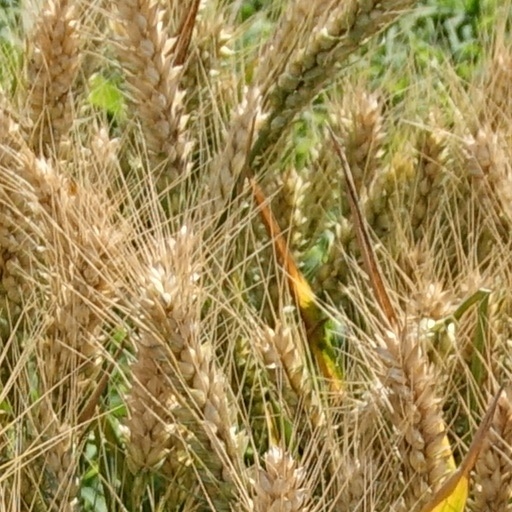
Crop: wheat